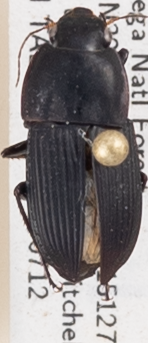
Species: Anisodactylus merula
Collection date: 2017-07-12
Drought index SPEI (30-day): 2.09
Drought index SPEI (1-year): -0.062
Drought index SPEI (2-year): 0.072